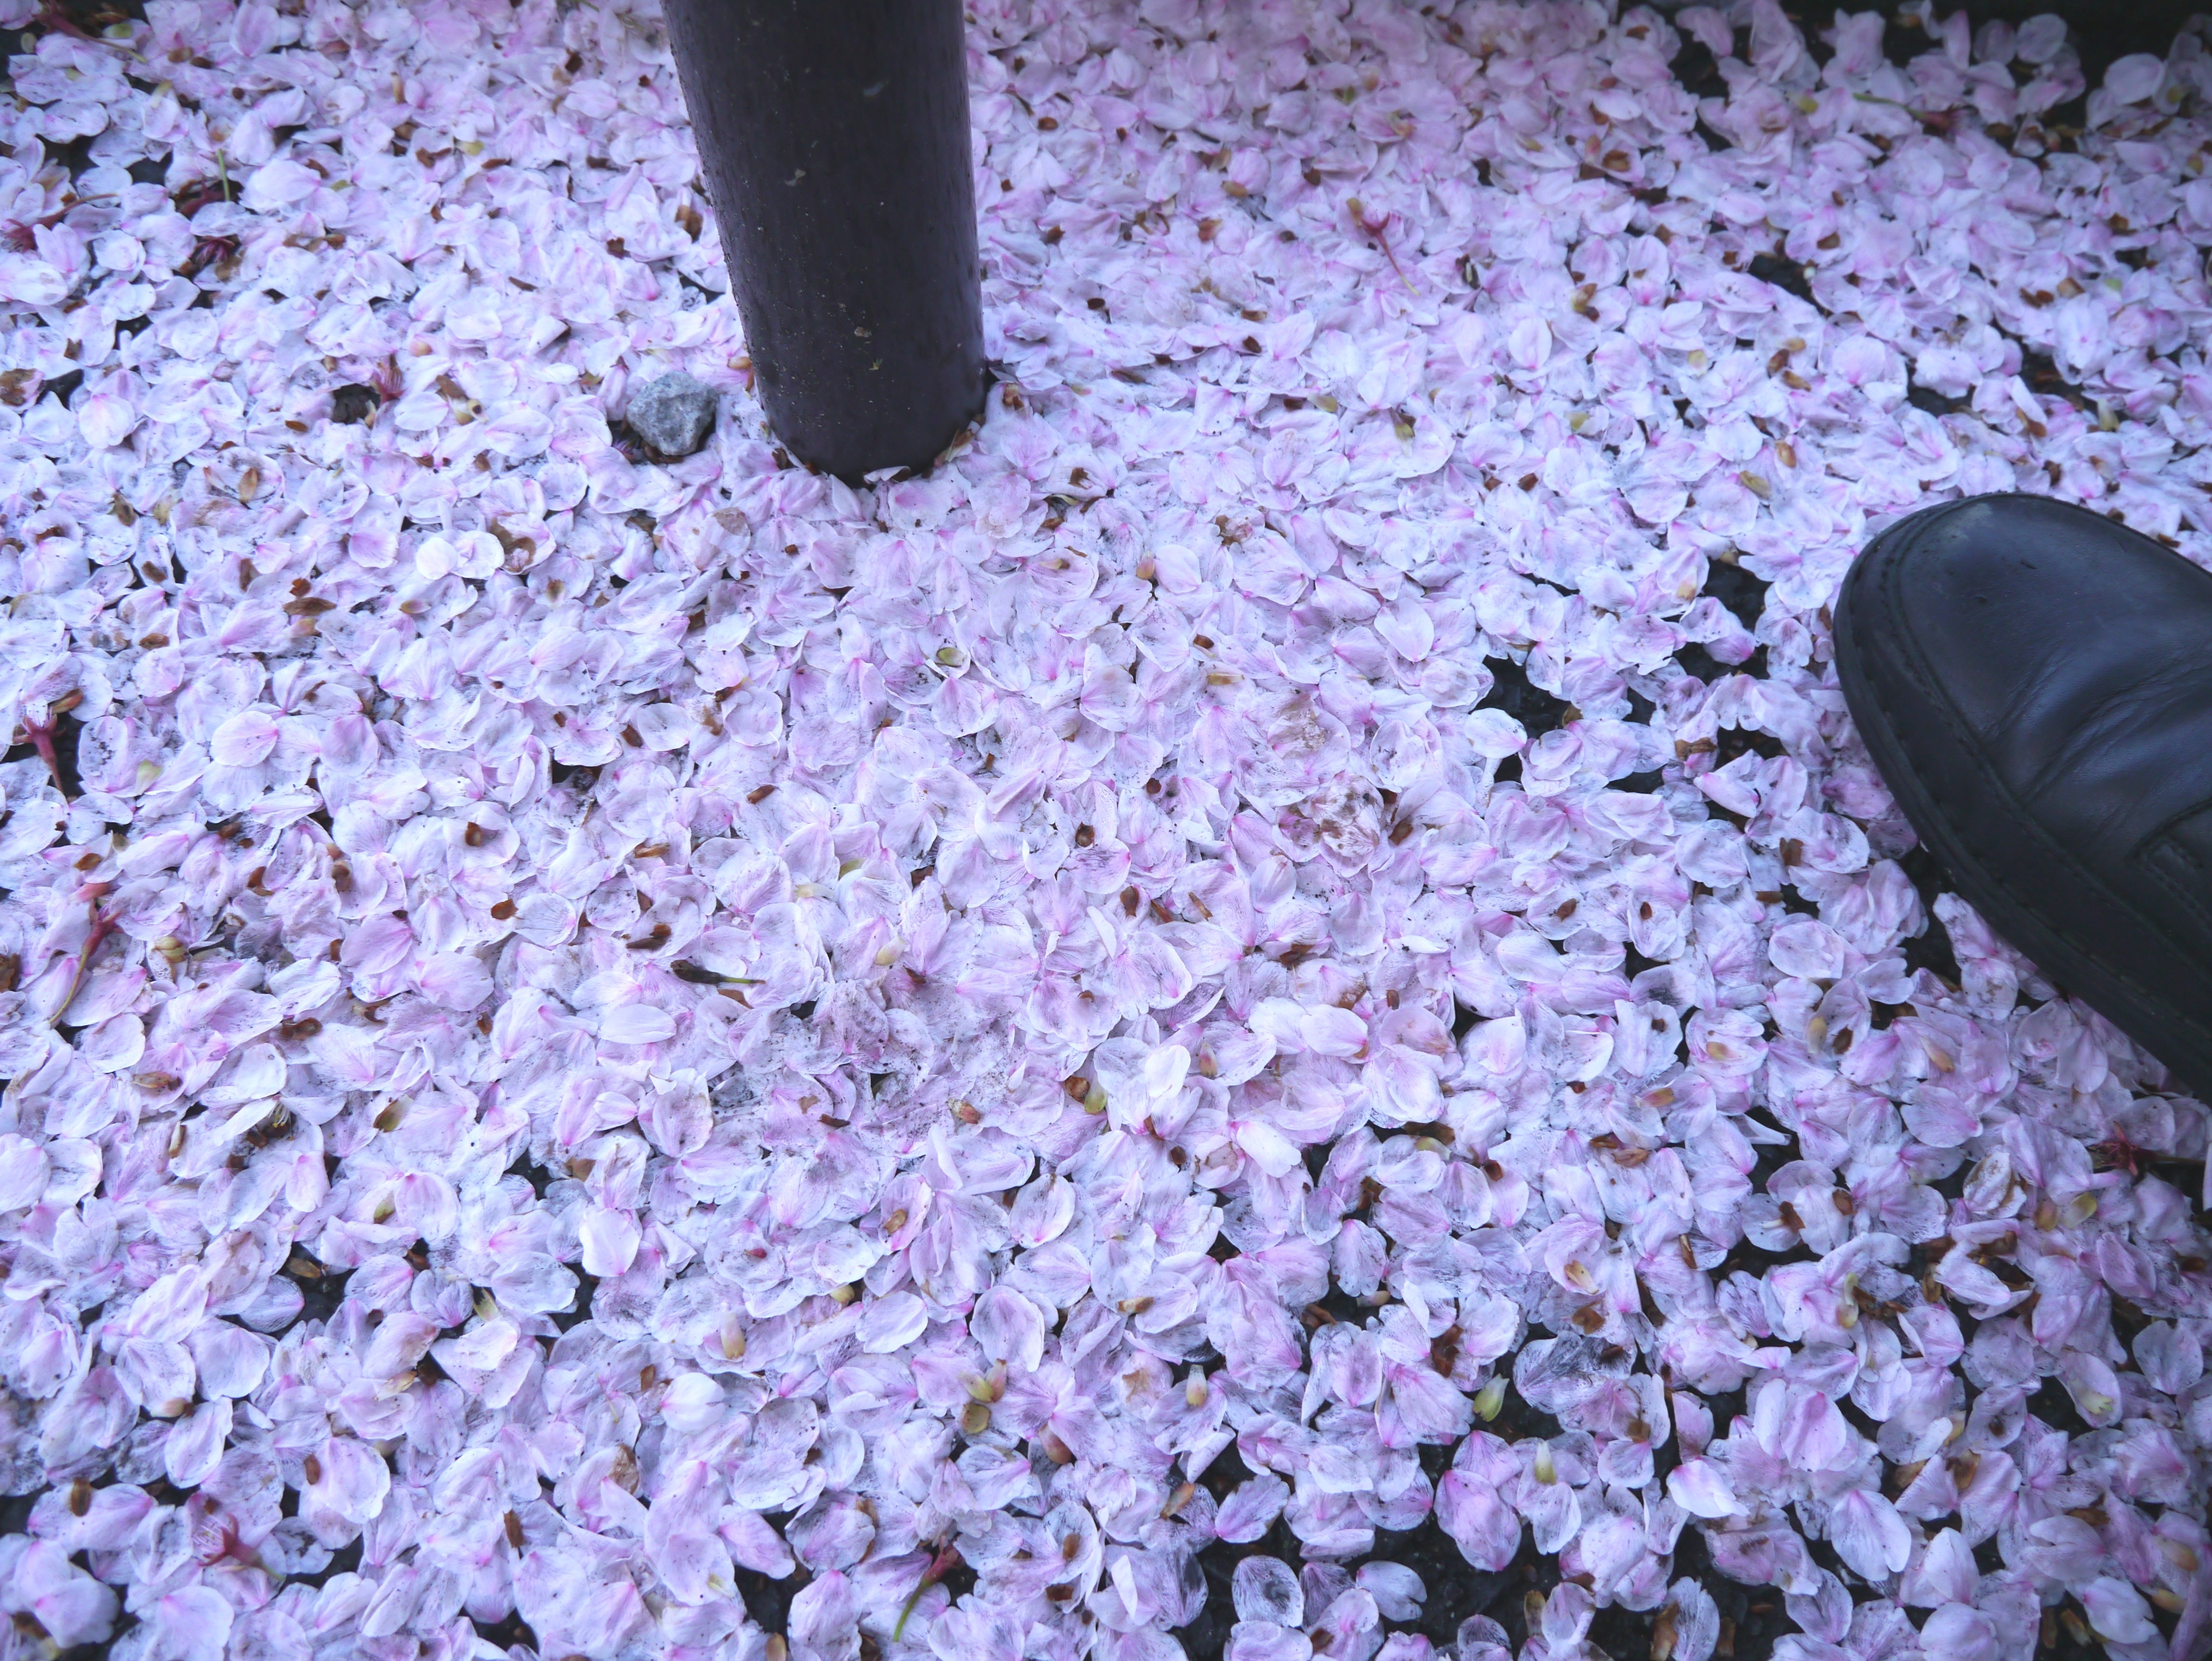
plant, trail, flower, purple, petal, cute, pole, pink, japan, shoes, cool, eye, kanagawa, quiet, cherry, yokosuka, fall flowers, cherry blossoms, antomasako, karen